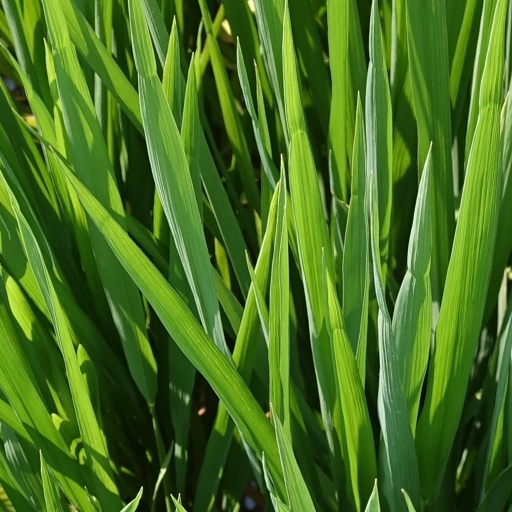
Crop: rice